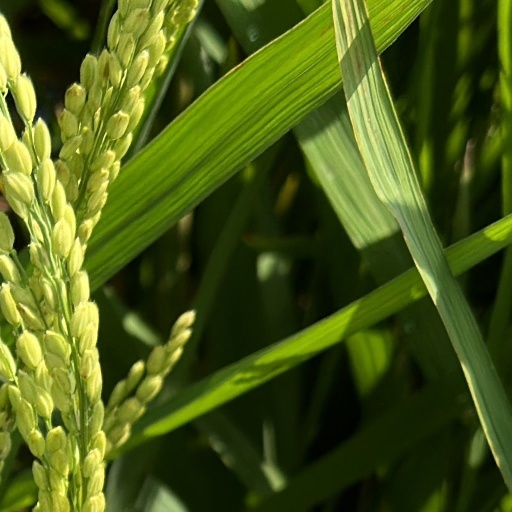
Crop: rice